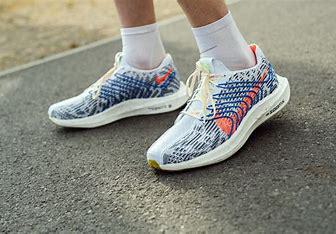
Brand: Nike
Model: Pegasus Turbo Next Nature